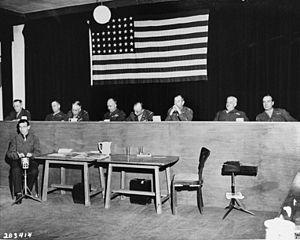
Le procès de Buchenwald est un procès de criminels de guerre conduit par l'armée des États-Unis dans la zone d'occupation américaine au tribunal militaire de Dachau. Le procès se déroula du 11 avril au 14 août 1947 dans l'ancien camp de concentration de Dachau, transformé fin avril 1945 en camp d'internement.
Buchenwald est un camp de concentration nazi créé en juillet 1937 sur la colline d'Ettersberg près de Weimar, en Allemagne. Destiné initialement à enfermer des opposants au régime nazi, pour la plupart communistes ou sociaux-démocrates, il reçoit par la suite quelque 10 000 juifs arrêtés lors de la nuit de cristal en 1938, ainsi que des Tsiganes, des homosexuels et des prisonniers de droits commun. Pendant la Seconde guerre mondiale, des prisonniers de guerre y sont également envoyés. Les prisonniers politiques y ont organisé une résistance.